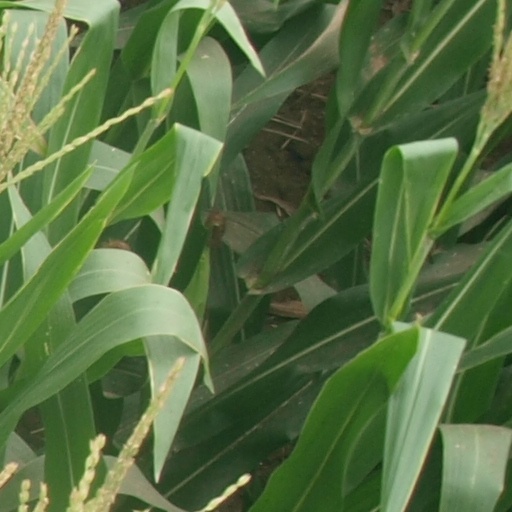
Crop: maize; corn